Randy Peele

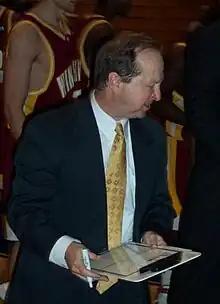
Peele as head coach of the Winthrop Eagles in 2007

Randy Peele (born June 12, 1957) is an American college basketball coach. Peele served as the head men's basketball coach at the University of North Carolina at Greensboro from 1995 to 1999 and Winthrop University to 2007 to 2012.